Valeriu Chiveri

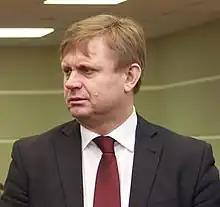
Chiveri in 2015

Valeriu Chiveri (born 26 December 1963) is a Moldovan diplomat, and the current Ambassador of Moldova to Ukraine.